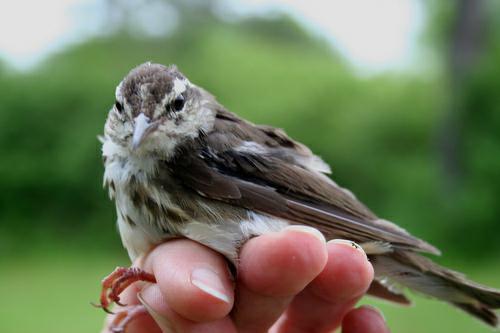
A photo of a louisiana waterthrush